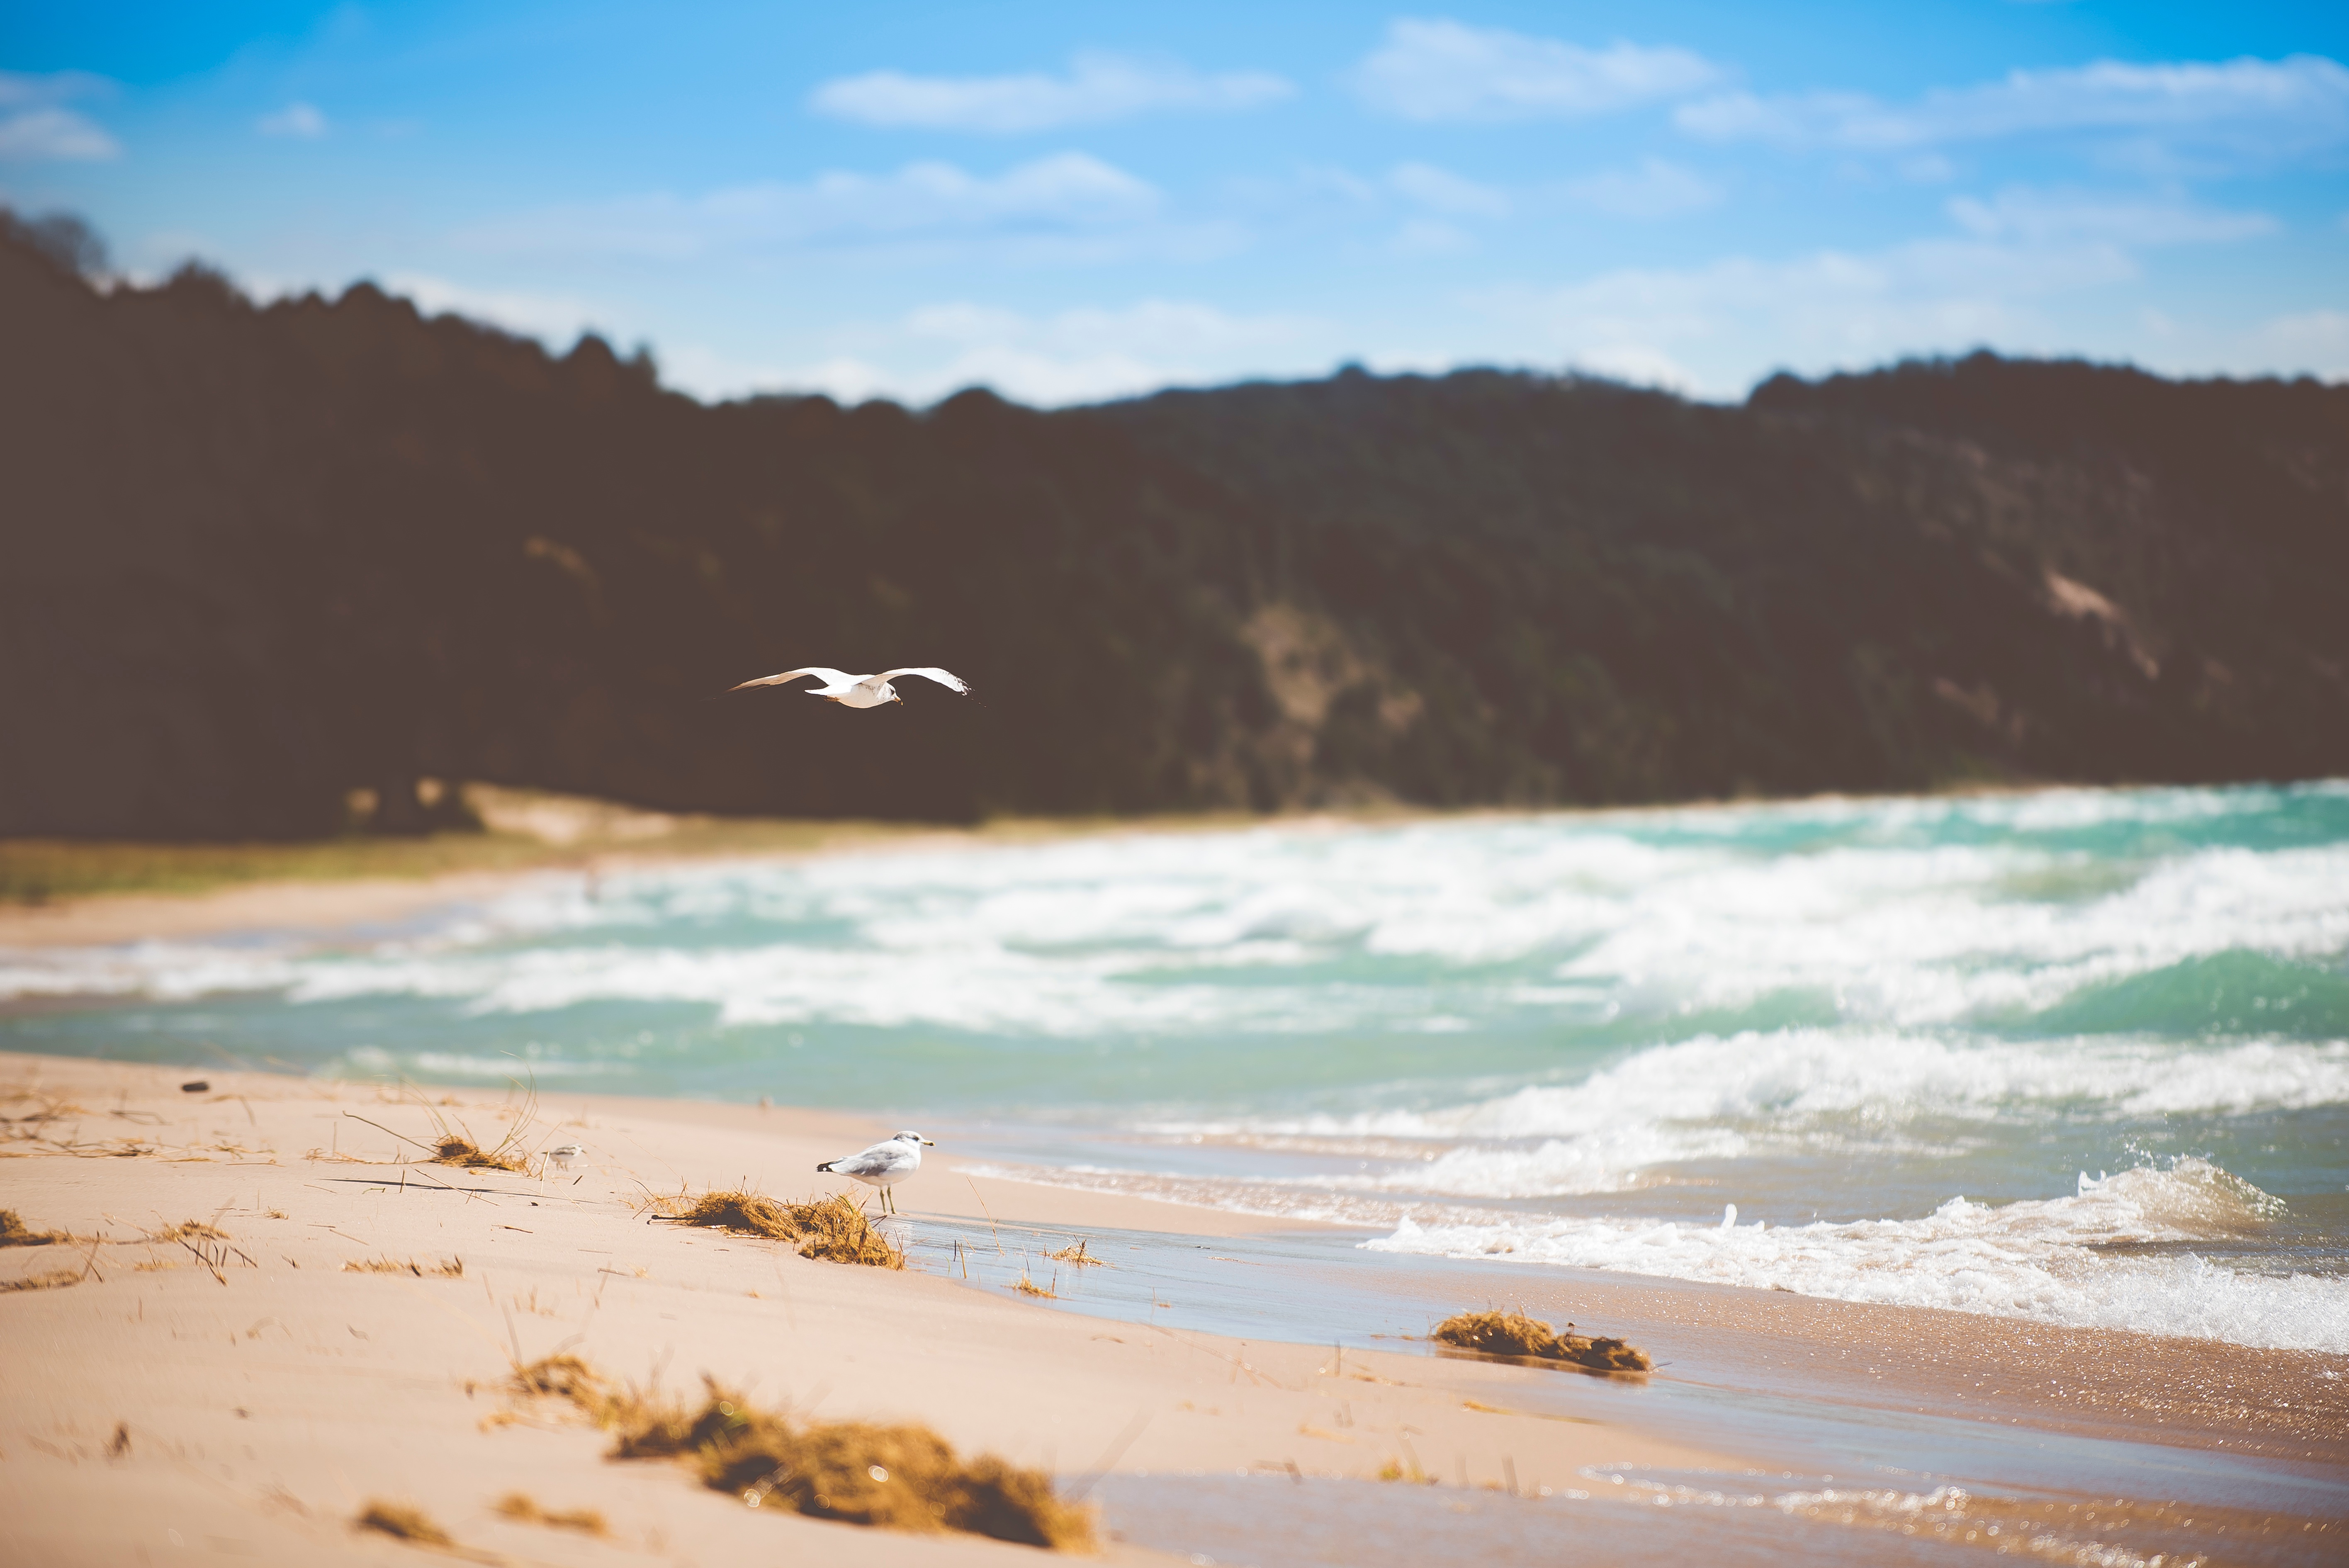
beach, sea, coast, water, sand, ocean, shore, wave, seagull, bay, wafe, body of water, cape, wind wave